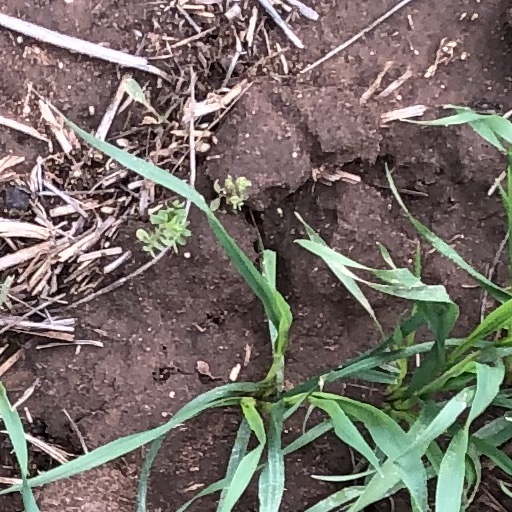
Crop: wheat